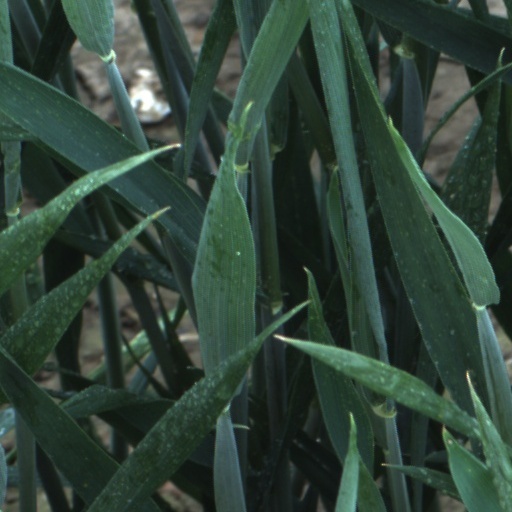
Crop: wheat